Penobsquis

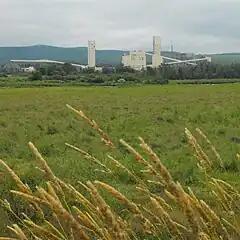
Potash mine in Penobsquis. headframes.

Penobsquis (2001 pop.: 1,382) is a Canadian village in New Brunswick.